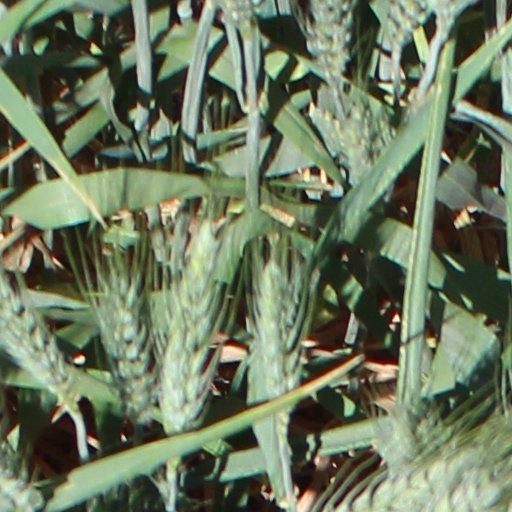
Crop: wheat